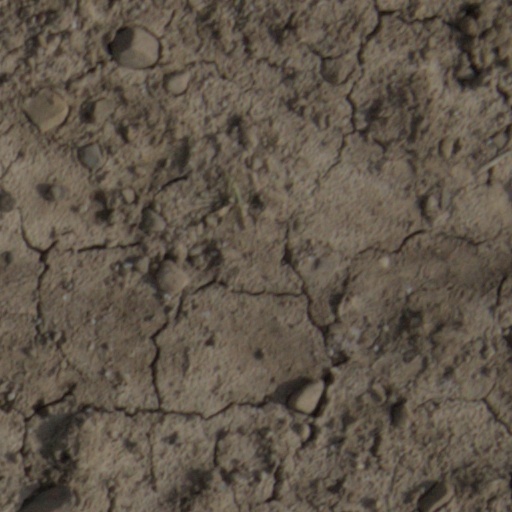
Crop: wheat